The Angel, St Giles High Street

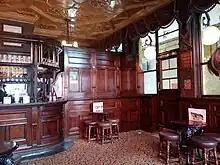
The public bar at the Angel

The Angel Inn ceased to be referred to as an Inn around the year 1850 and became simply 'The Angel'. With the opening of Charing Cross Road and Shaftesbury Avenue there occurred something of an improvement in the aspirations of the local property holders, with the Building News commenting that "Private owners have vied with each other in putting up costly fronts with elevations of imposing height".